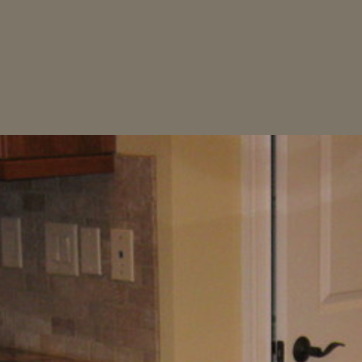
Material: painted